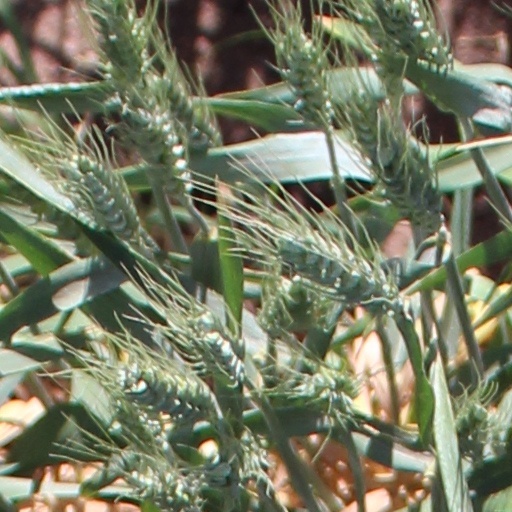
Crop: wheat